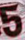
Number: 5